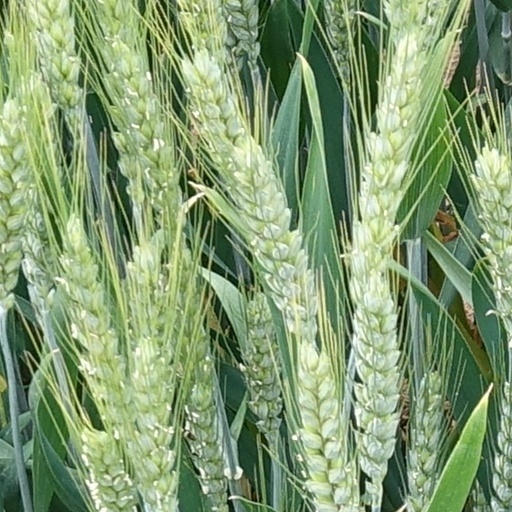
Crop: wheat